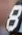
Number: 8